North Korean space program

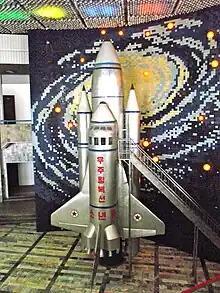
Mockup of future DPRK shuttle at Mangyongdae Children's Palace

In 2009, the Democratic People's Republic of Korea announced more ambitious future space projects, including its own crewed space flights and the development of a partially reusable crewed shuttle launch vehicle mockup, which was displayed at Mangyongdae Children's Palace.